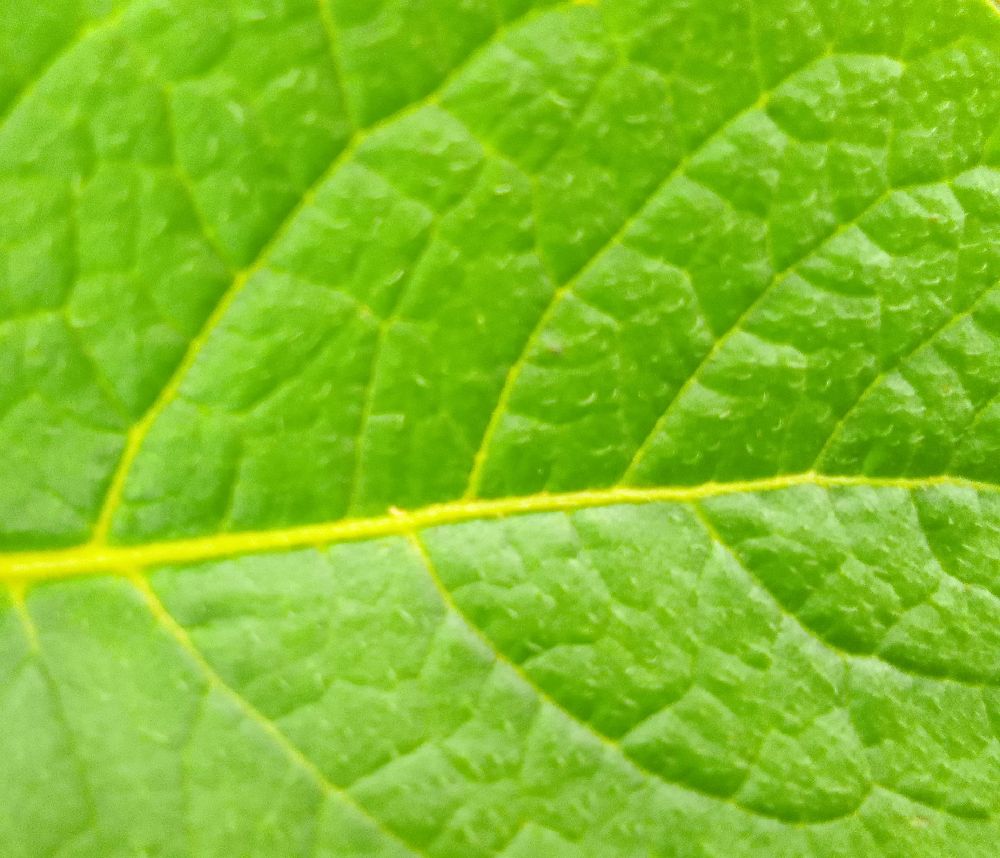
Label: Healthy